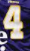
Number: 4